Ramu (1987 film)

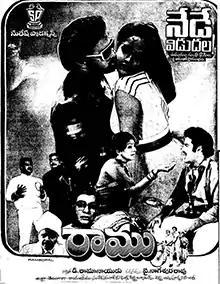
Theatrical release poster

Ramu is a 1987 Indian Telugu-language drama film, produced by D. Ramanaidu under the Suresh Productions banner and directed by Y. Nageswara Rao. It stars Nandamuri Balakrishna and Rajani, with music composed by S. P. Balasubrahmanyam. It is a remake of the Tamil film "Per Sollum Pillai".